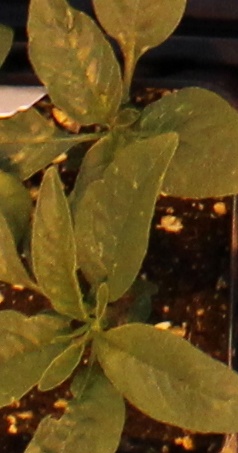
Label: Waterhemp